Jaime Cuadra

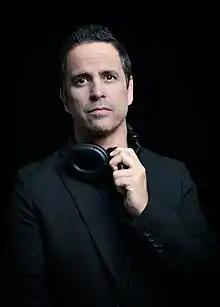
Jaime Cuadra in 2021

In 2019 he had an extra role acting in the new Nat Geo series "The Right Stuff" and the Warner Bros. movie "The Jade Earring".